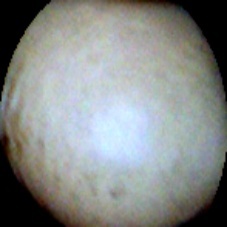
Label: Intact